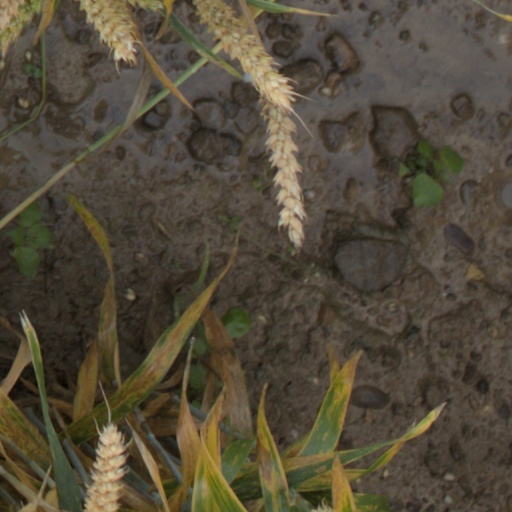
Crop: wheat